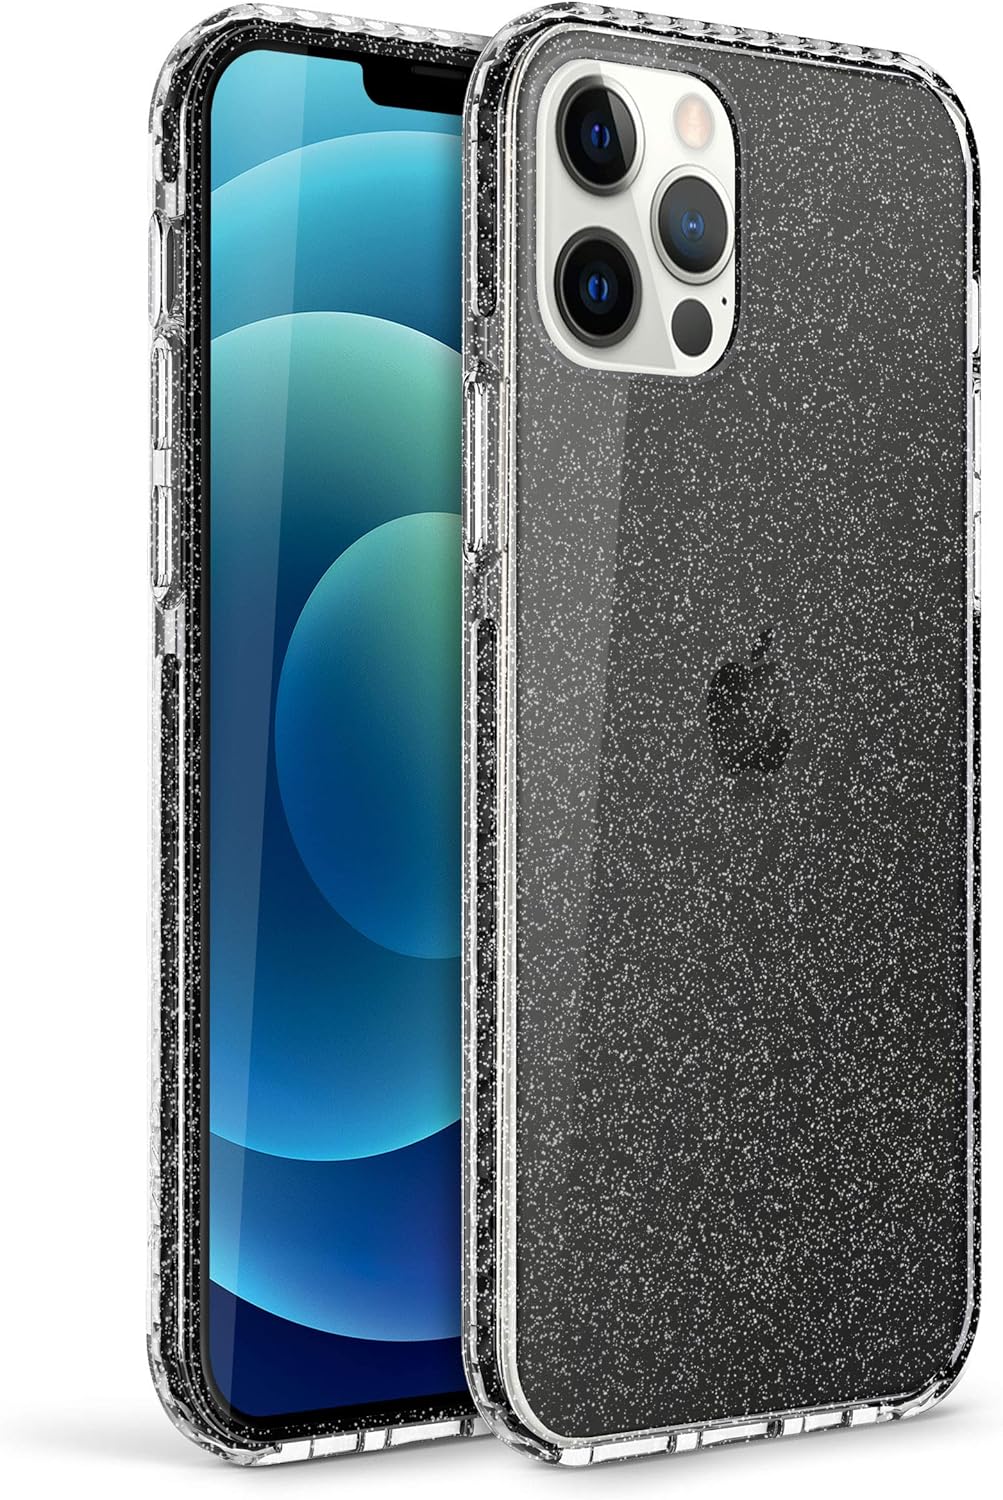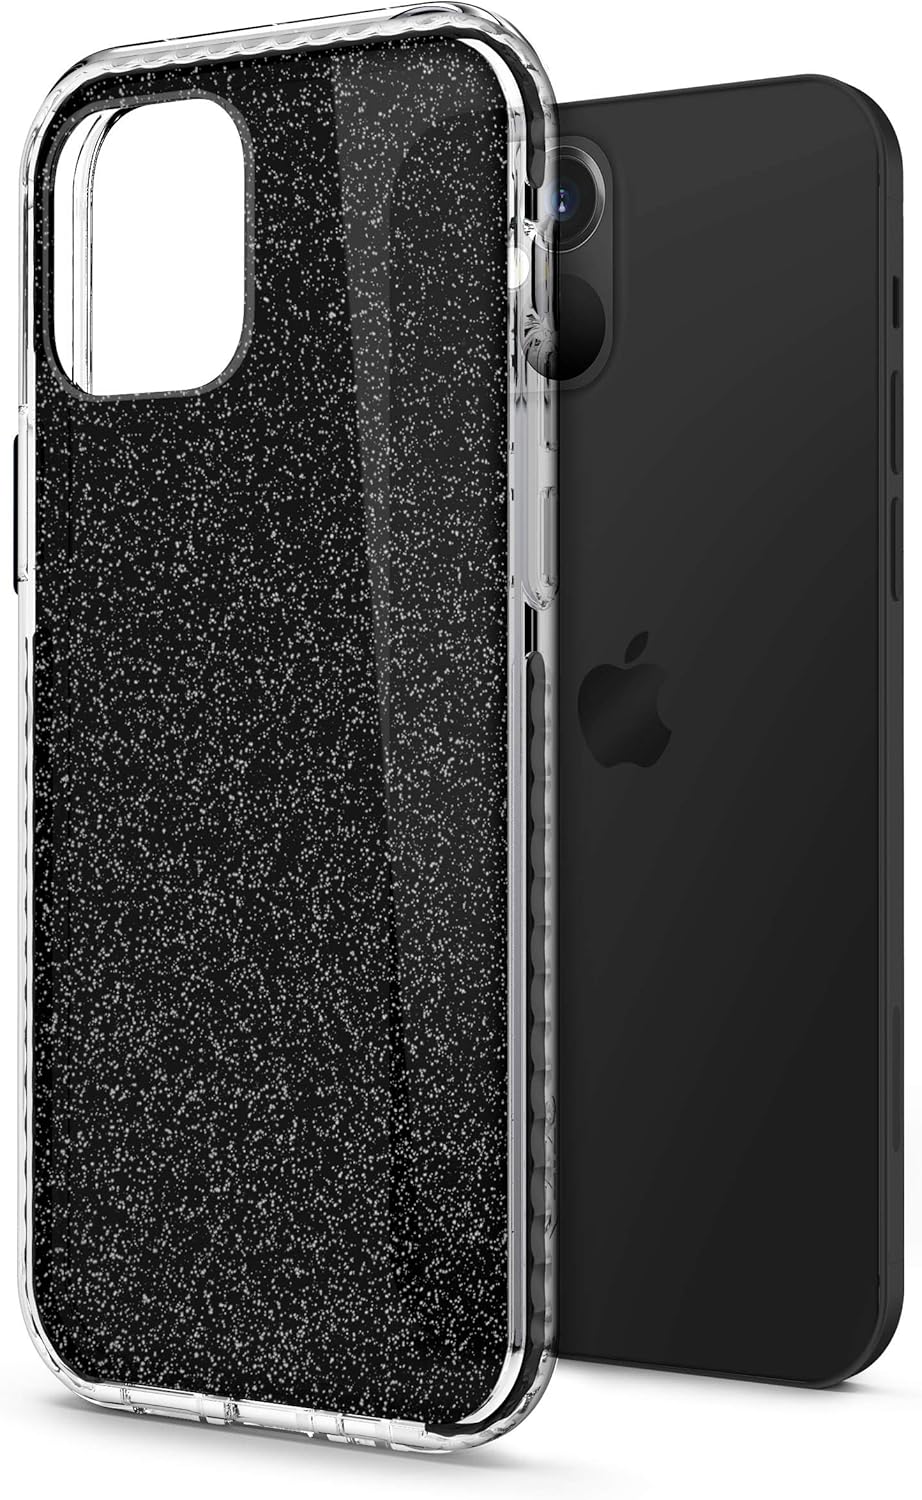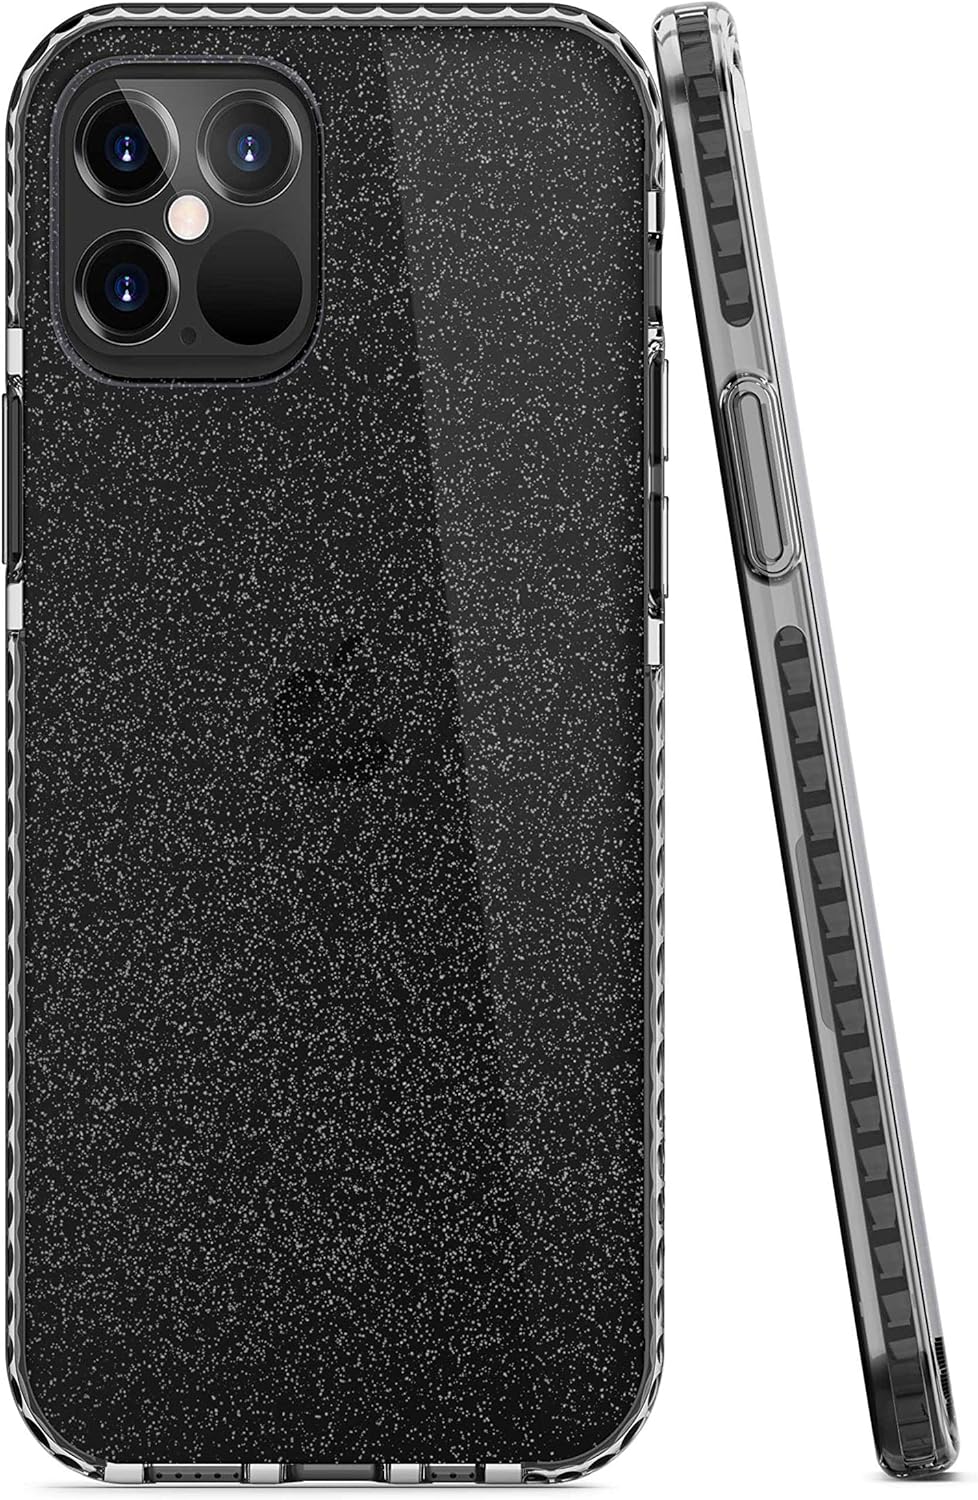
Zizo Divine Series for iPhone 12 / iPhone 12 Pro Case - Thin Protective Cover - Night Stars
Category: Cell Phones & Accessories
Elegant and durable the DIVINE Series offers you the protection of a rugged and protective case without the added bulk. Designed to accent your phoneâ€s natural form for maximum comfort with a polished look. Choose from several opulent designs that will accent any style, while never having to worry about what road life might take you on. With the DIVINE Series, you will always know your phone is protected with the same ZIZO impact protection youâ€ve come to know and love. DIVINE Series is backed by ZIZO Lifetime Warranty. Designed for iPhone 12 / iPhone 12 Pro.
Features: The perfect balance of protection and aesthetic. The DIVINE Collection will protect your phone from everyday knocks and drops and scratches. | DIVINE has passed various military standard drop tests to ensure protection for your phone. It is engineered to disperse impact throughout the case evenly. | The slightly raised edges of the case surrounding the screen provide extra protection against falls directly to the face of the phone | Gives your device a protective edge while maintaining a slim-fit profile. Designed with a foolproof molding, this case hugs your phone perfectly without adding unnecessary bulk. | Designed for iPhone 12 / iPhone 12 Pro | ZIZO Cases are Built For Adventure and backed by ZIZO Lifetime warranty.